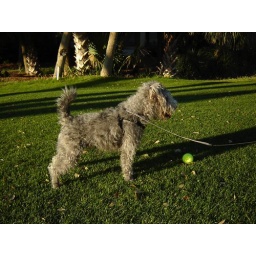
Sammy standing over his ball